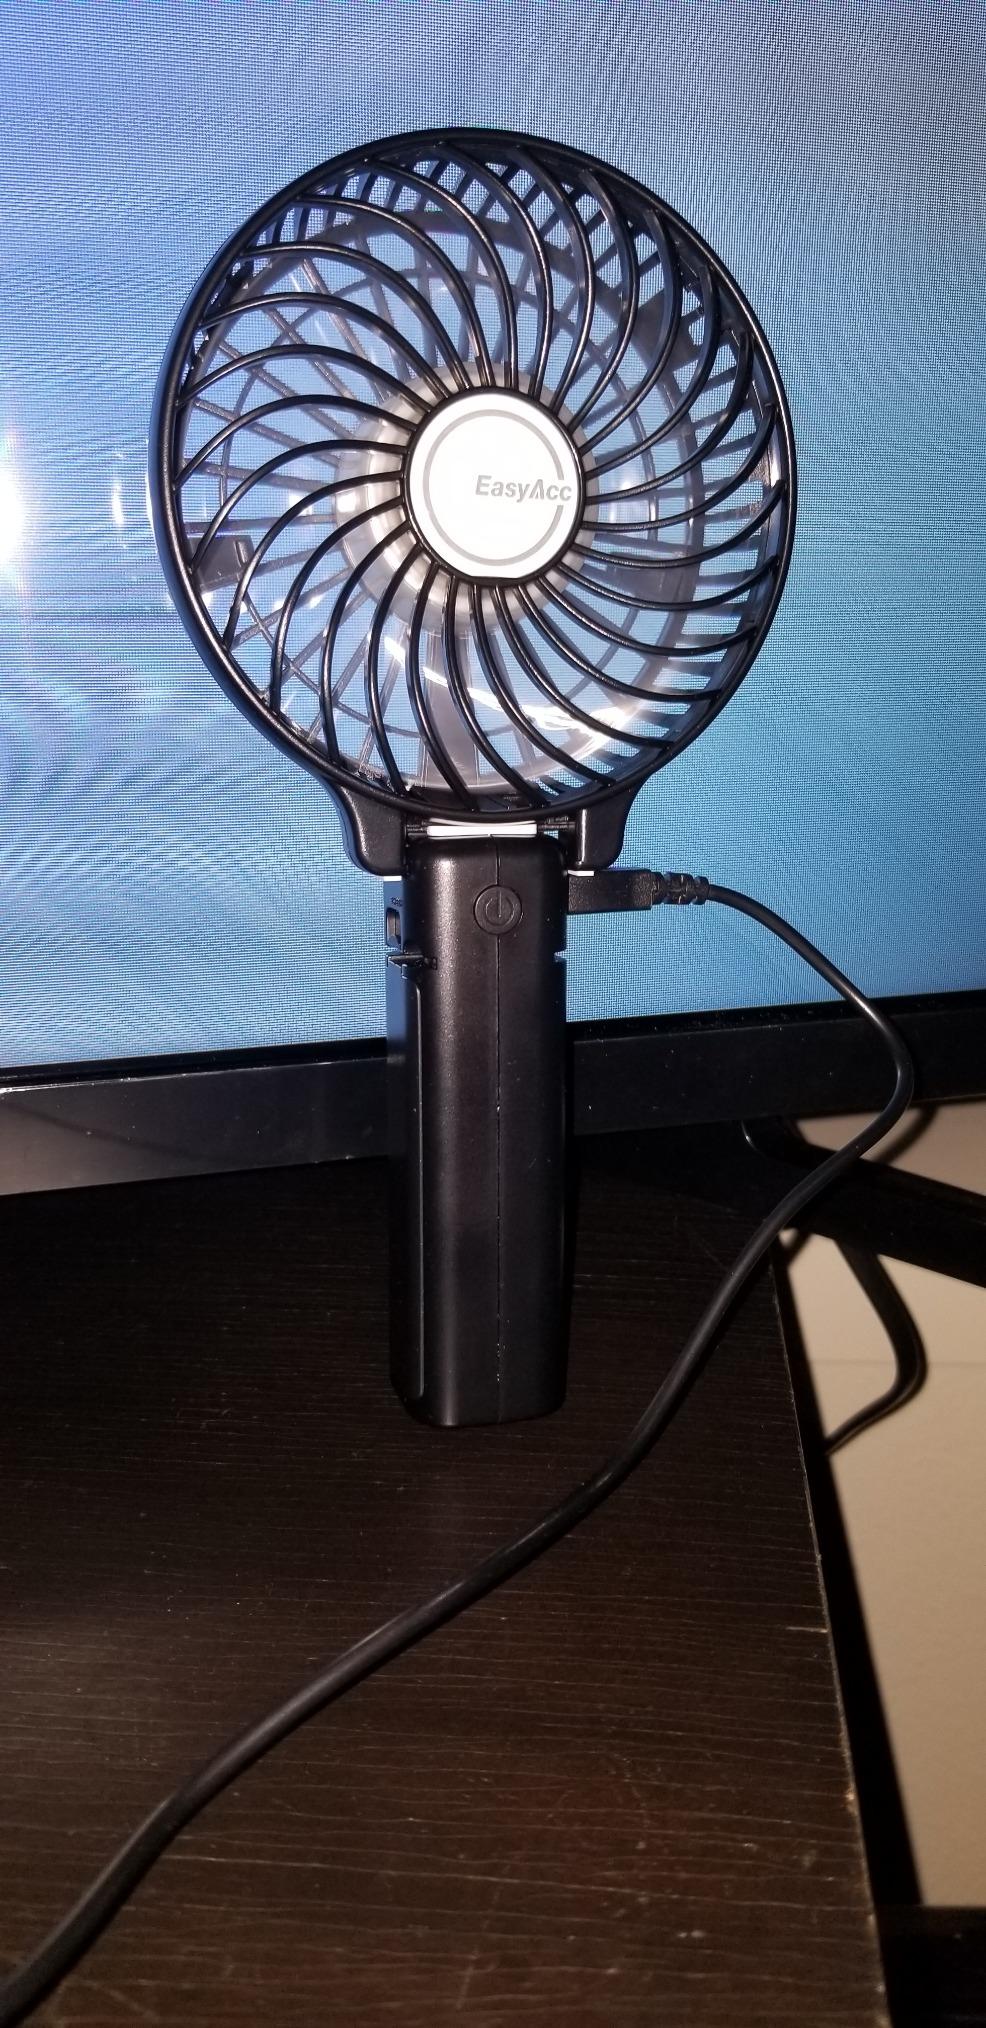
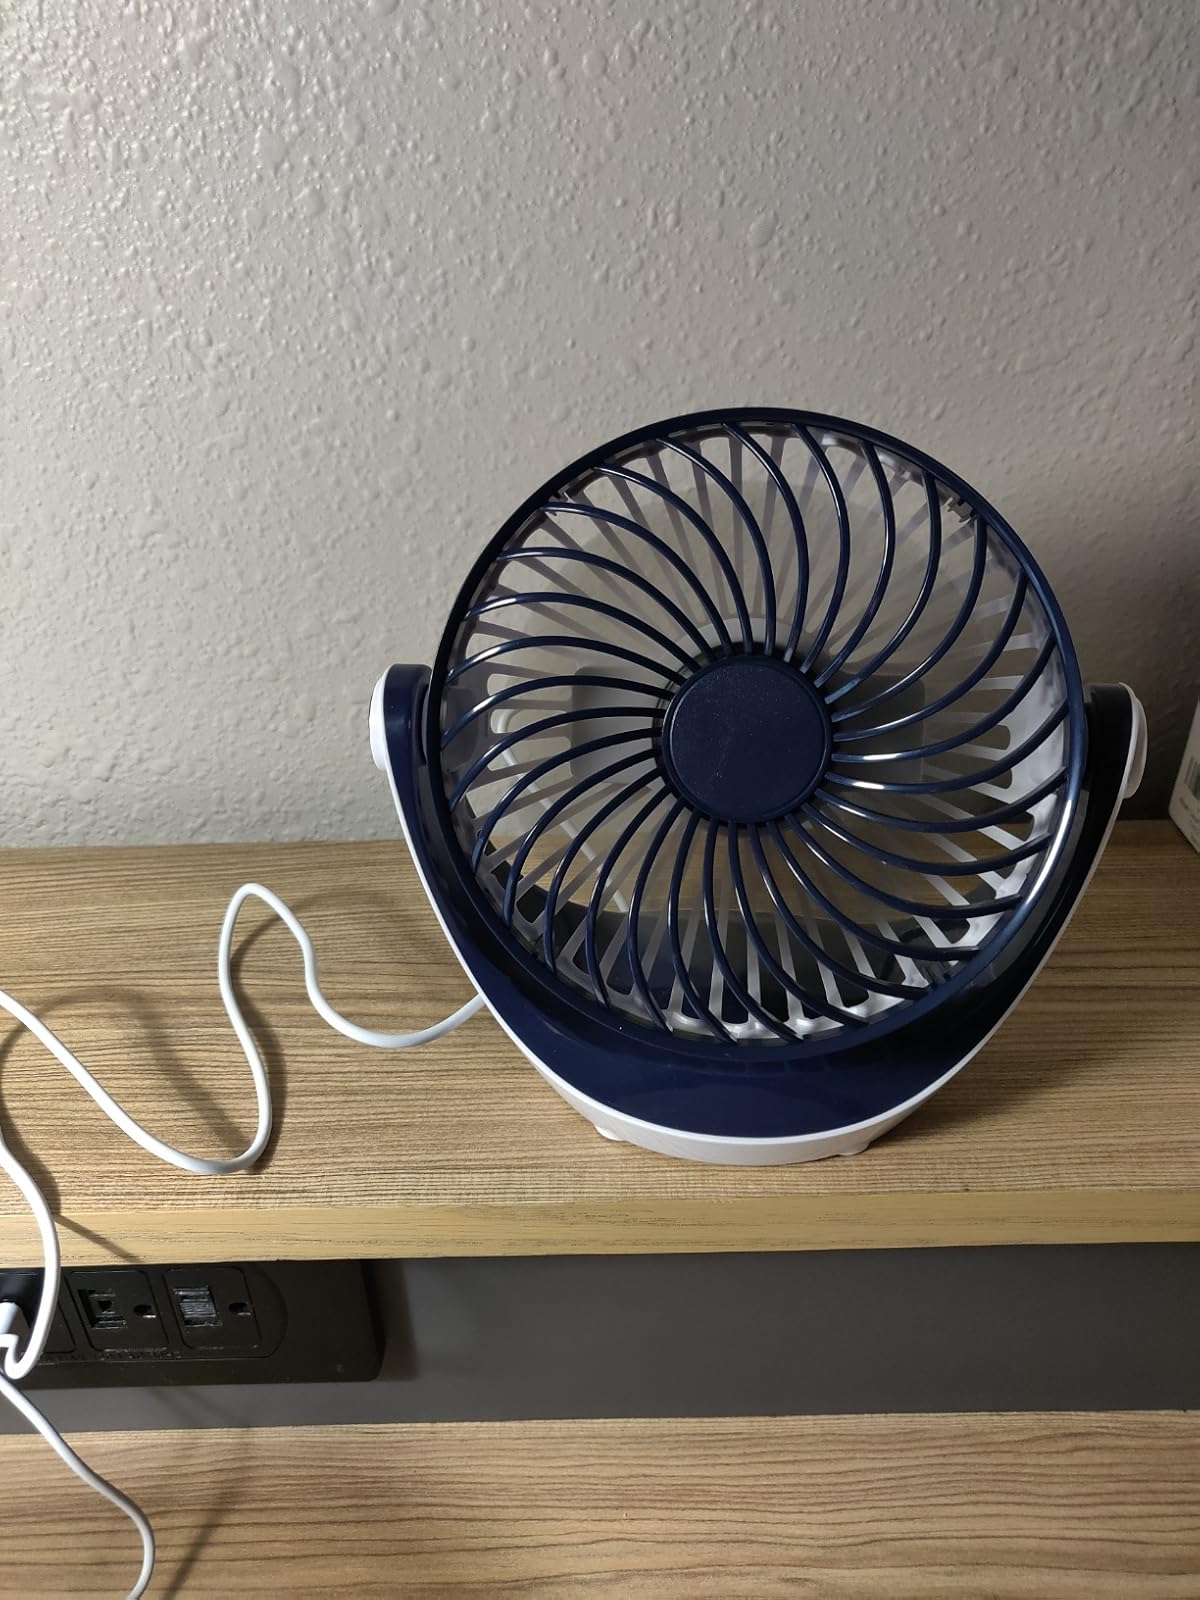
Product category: fan
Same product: no